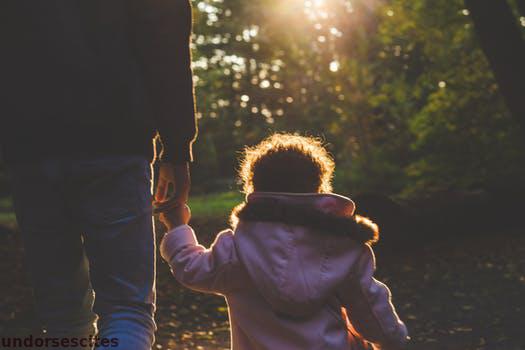
Label: Watermark